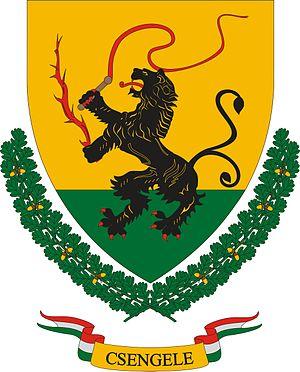
Csengele est un village et une commune du comitat de Csongrád en Hongrie.